Cromwell tank

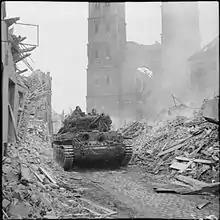
A King's Royal Hussars Cromwell of the 11th Armoured Division advances through Uedem, Germany, 28 February 1945

The A24 design specification had originally been constrained by the available tank engines of the time, delivering only 300 hp and limiting the weight. The evolution to A27M increased the weight slightly, but fitting a 600 hp engine almost doubled the power-to-weight ratio and created a very fast tank. This was combined with the Merrit-Brown gearbox that allowed the tank to steer while still powering both tracks, allowing it to maintain speed while manoeuvring, while tanks like the Sherman or T-34 lost power while turning and necessarily slowed down.